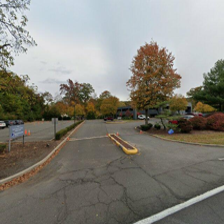
Label: streetView